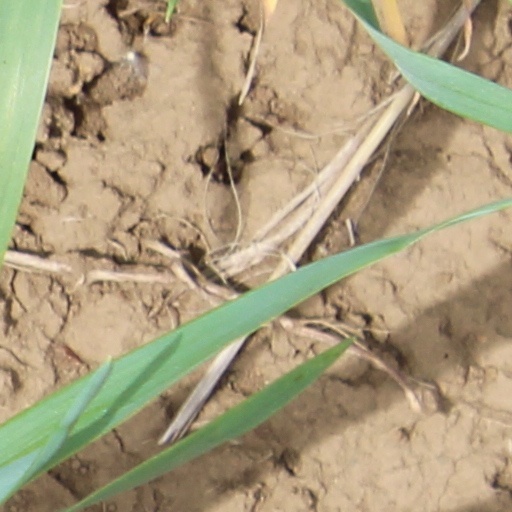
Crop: wheat